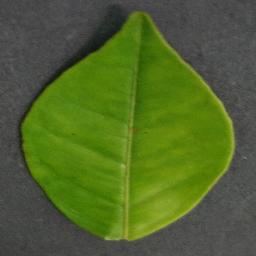
Label: Orange___Haunglongbing_(Citrus_greening)